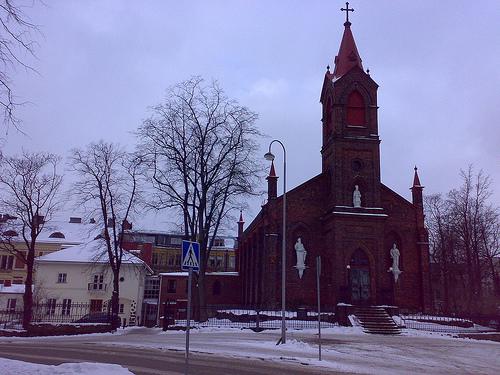
Weather: snow or frosty